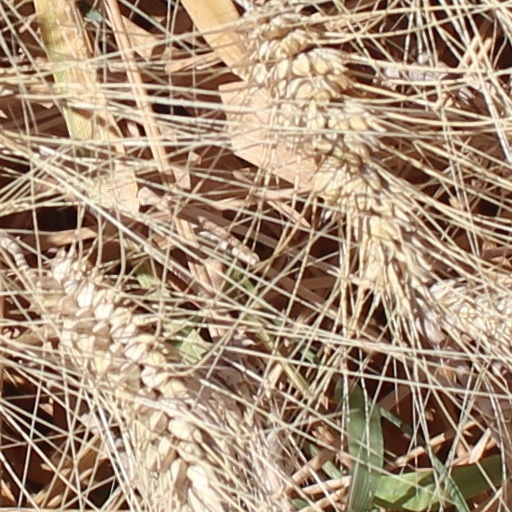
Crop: wheat